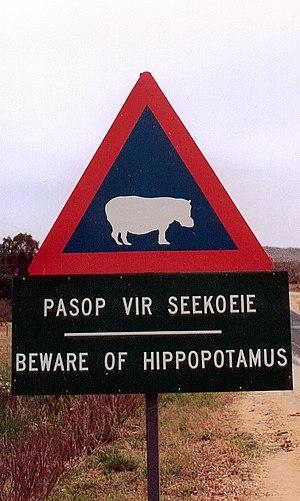
Transvaal, à l'approche du Kruger National Park
Le Parc national Kruger est la plus grande réserve animalière d'Afrique du Sud. Il couvre près de 20 000 km², est long de 350 km du nord au sud et large de 60 km d'est en ouest, ce qui rend sa taille comparable à celle d'Israël ou à celle du Pays de Galles.
L'afrikaans est une langue germanique issue du néerlandais, parlée en Afrique du Sud, en Namibie, et dans une moindre mesure au Botswana et au Zimbabwe, notamment par les peuples de langue afrikaans dont les Afrikaners. Le mot afrikaans signifie « africain » en néerlandais.